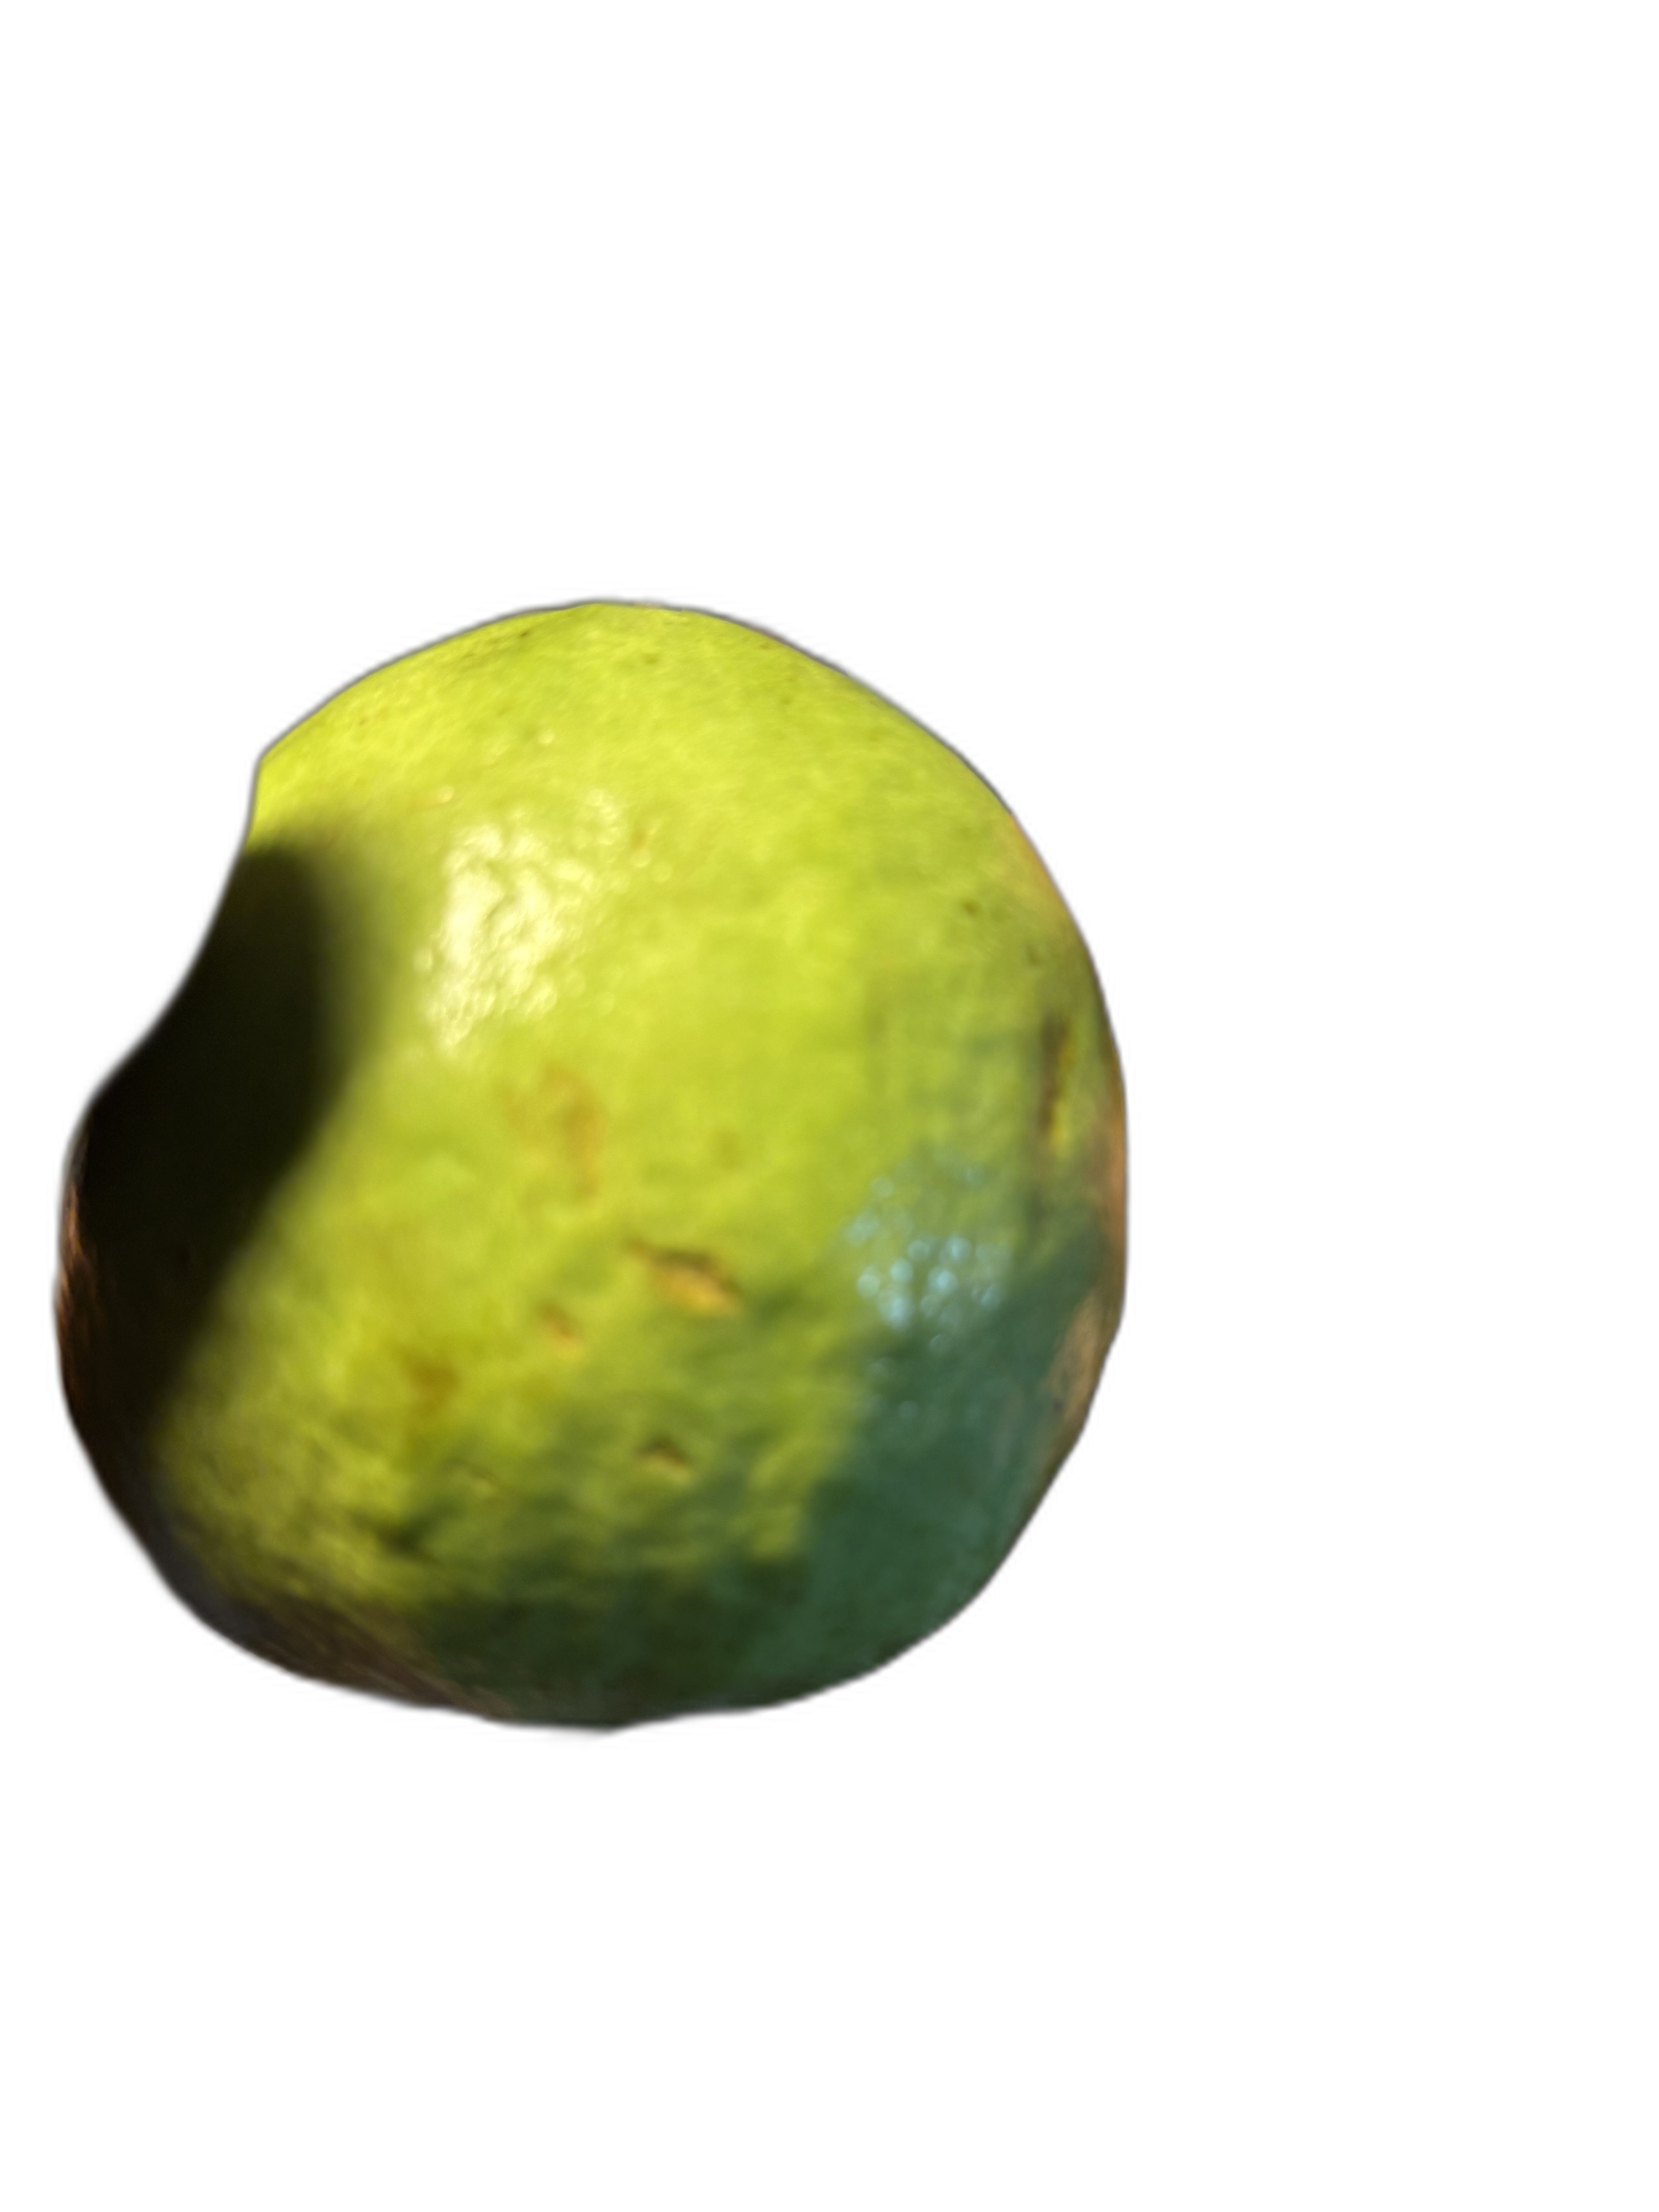
Plant part: fruit
Disease: Anthracnose